Claes van Beresteyn

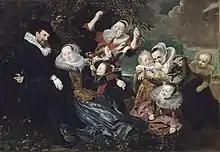
Claes van Beresteyn painted in an extra attachment on the right (c. 1635) in a group portrait of the Beresteyn family from 1630

Claes van Beresteyn (1627–1684), was a Dutch Golden Age landscape painter who founded a hofje in his hometown of Haarlem.